Michael Liendl

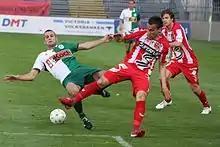
Michael Liendl (middle)

Liendl started his career playing for FC Nenzing and FC Thüringen. Later on, he played for Grazer AK, Kapfenberger SV, Austria Wien and Wolfsberger AC, before moving to Germany to join Fortuna Düsseldorf in 2014, and 1860 Munich in 2015.